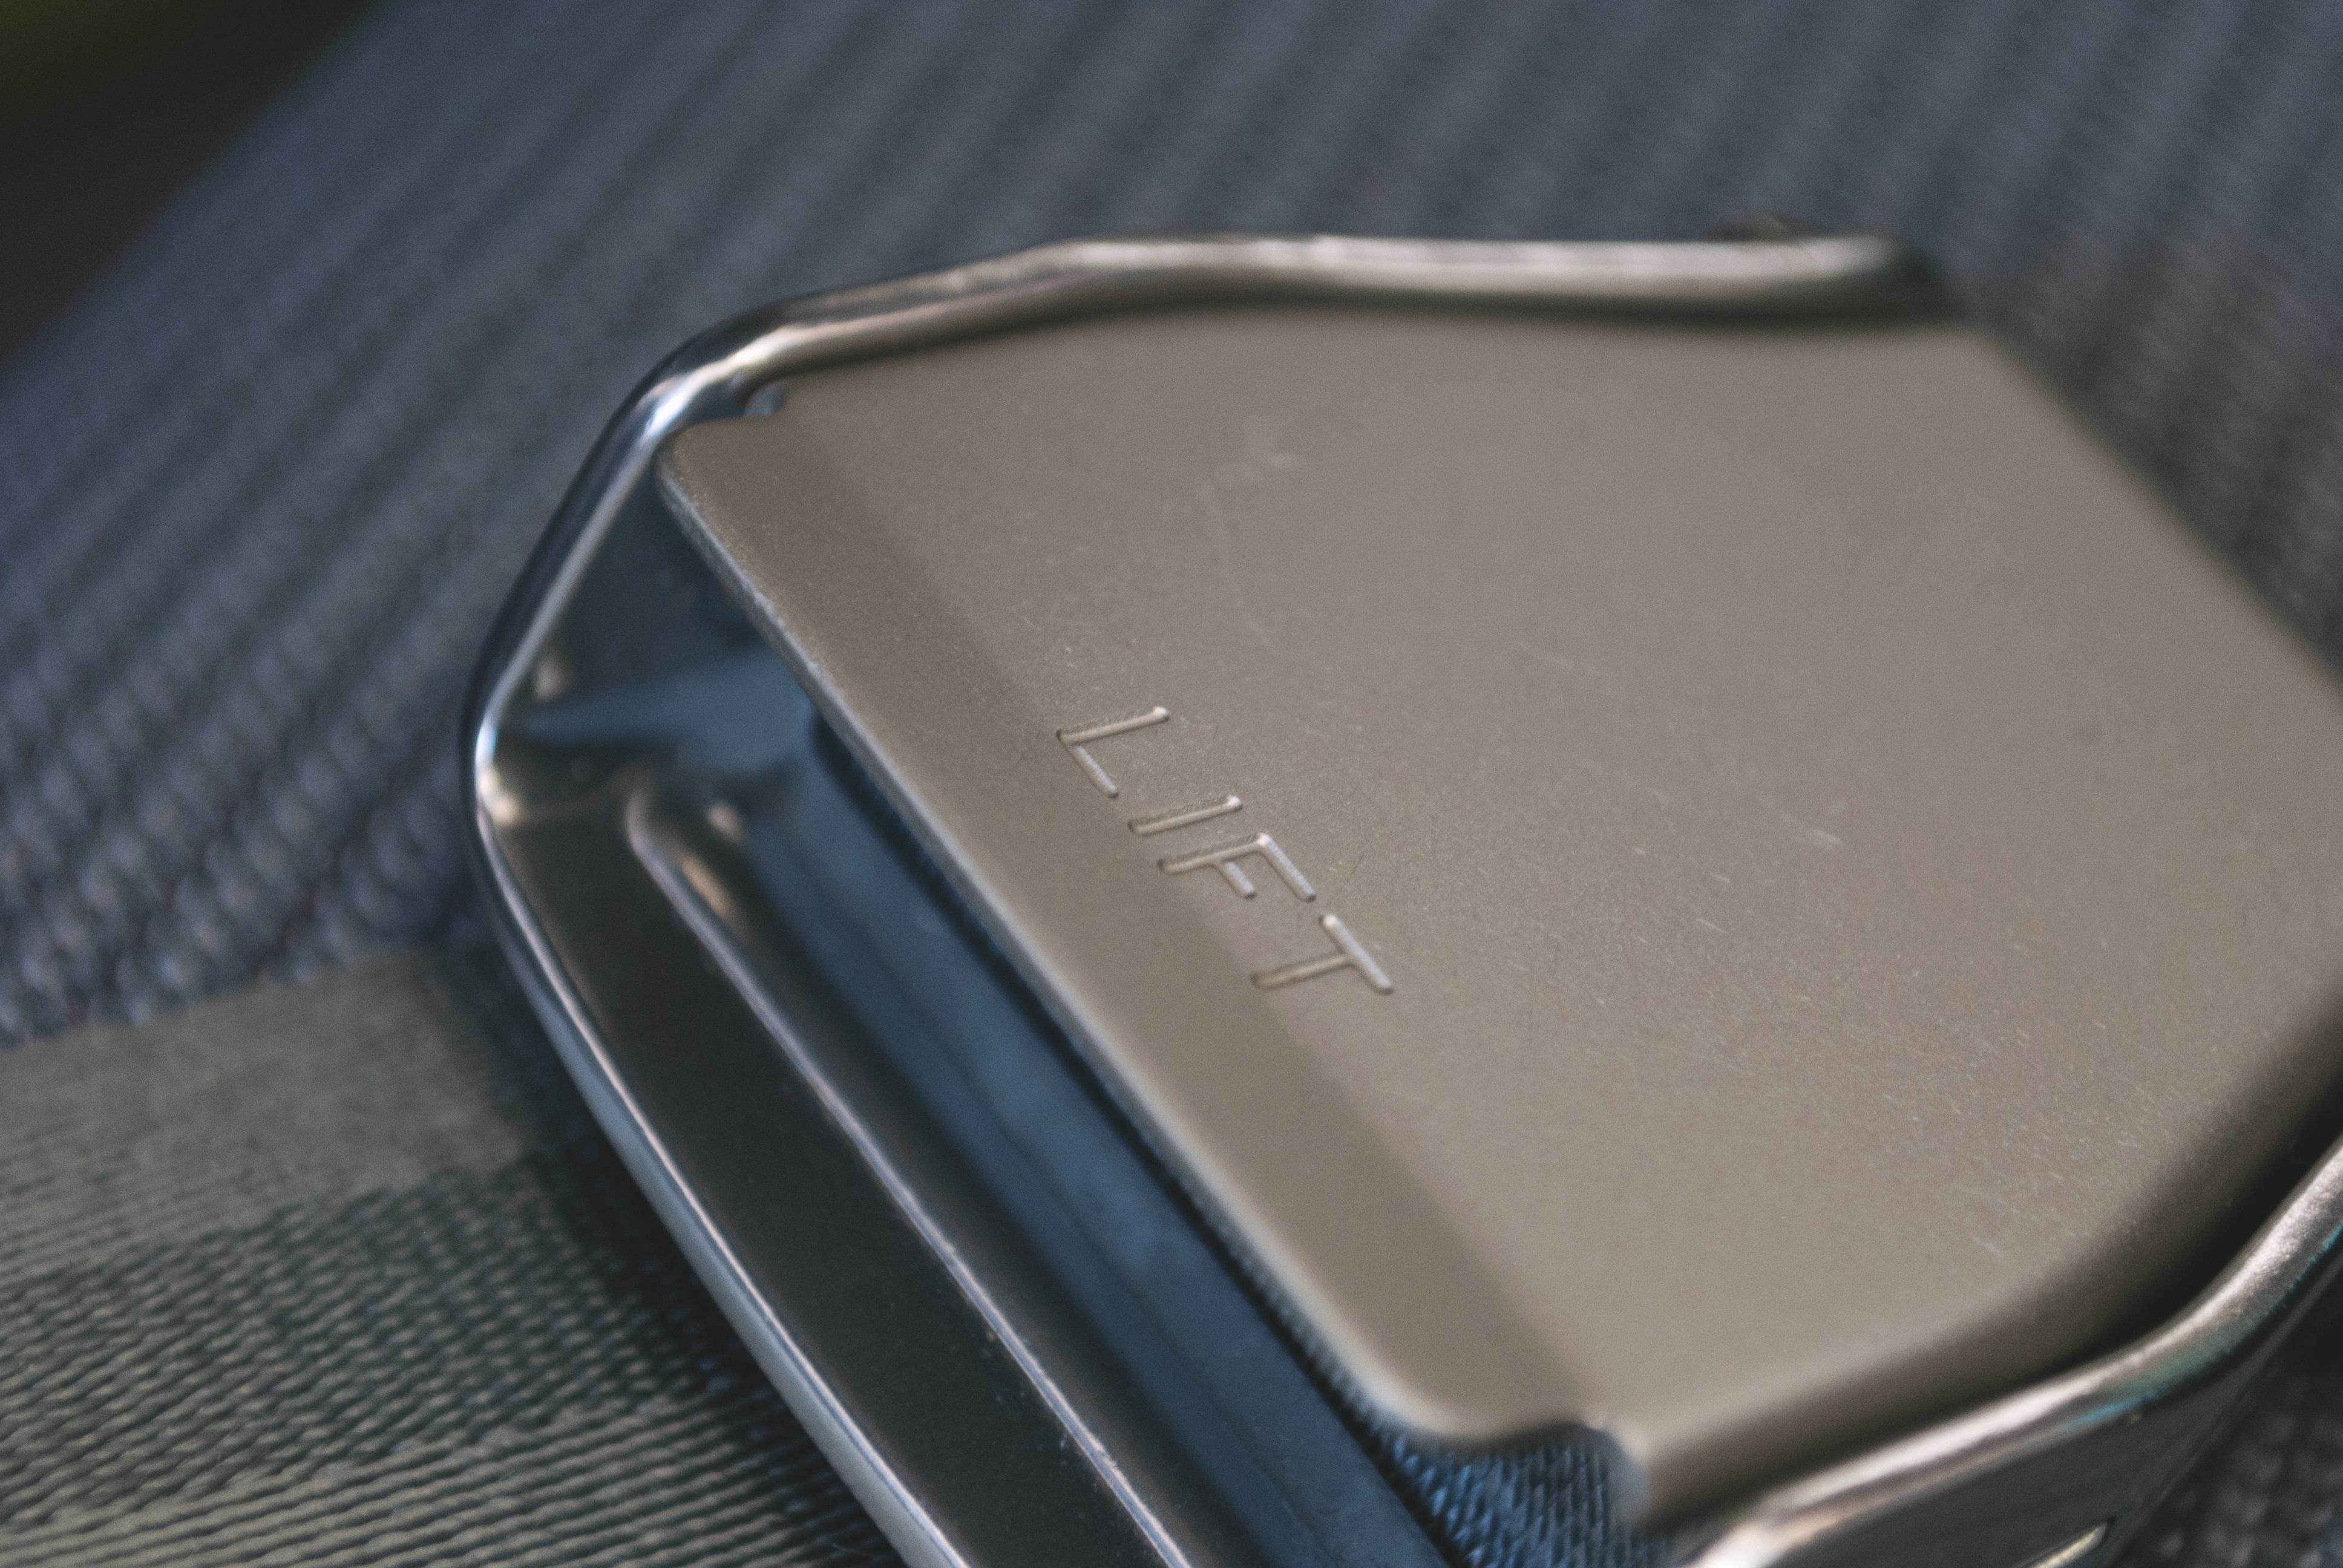
wheel, eye, glasses